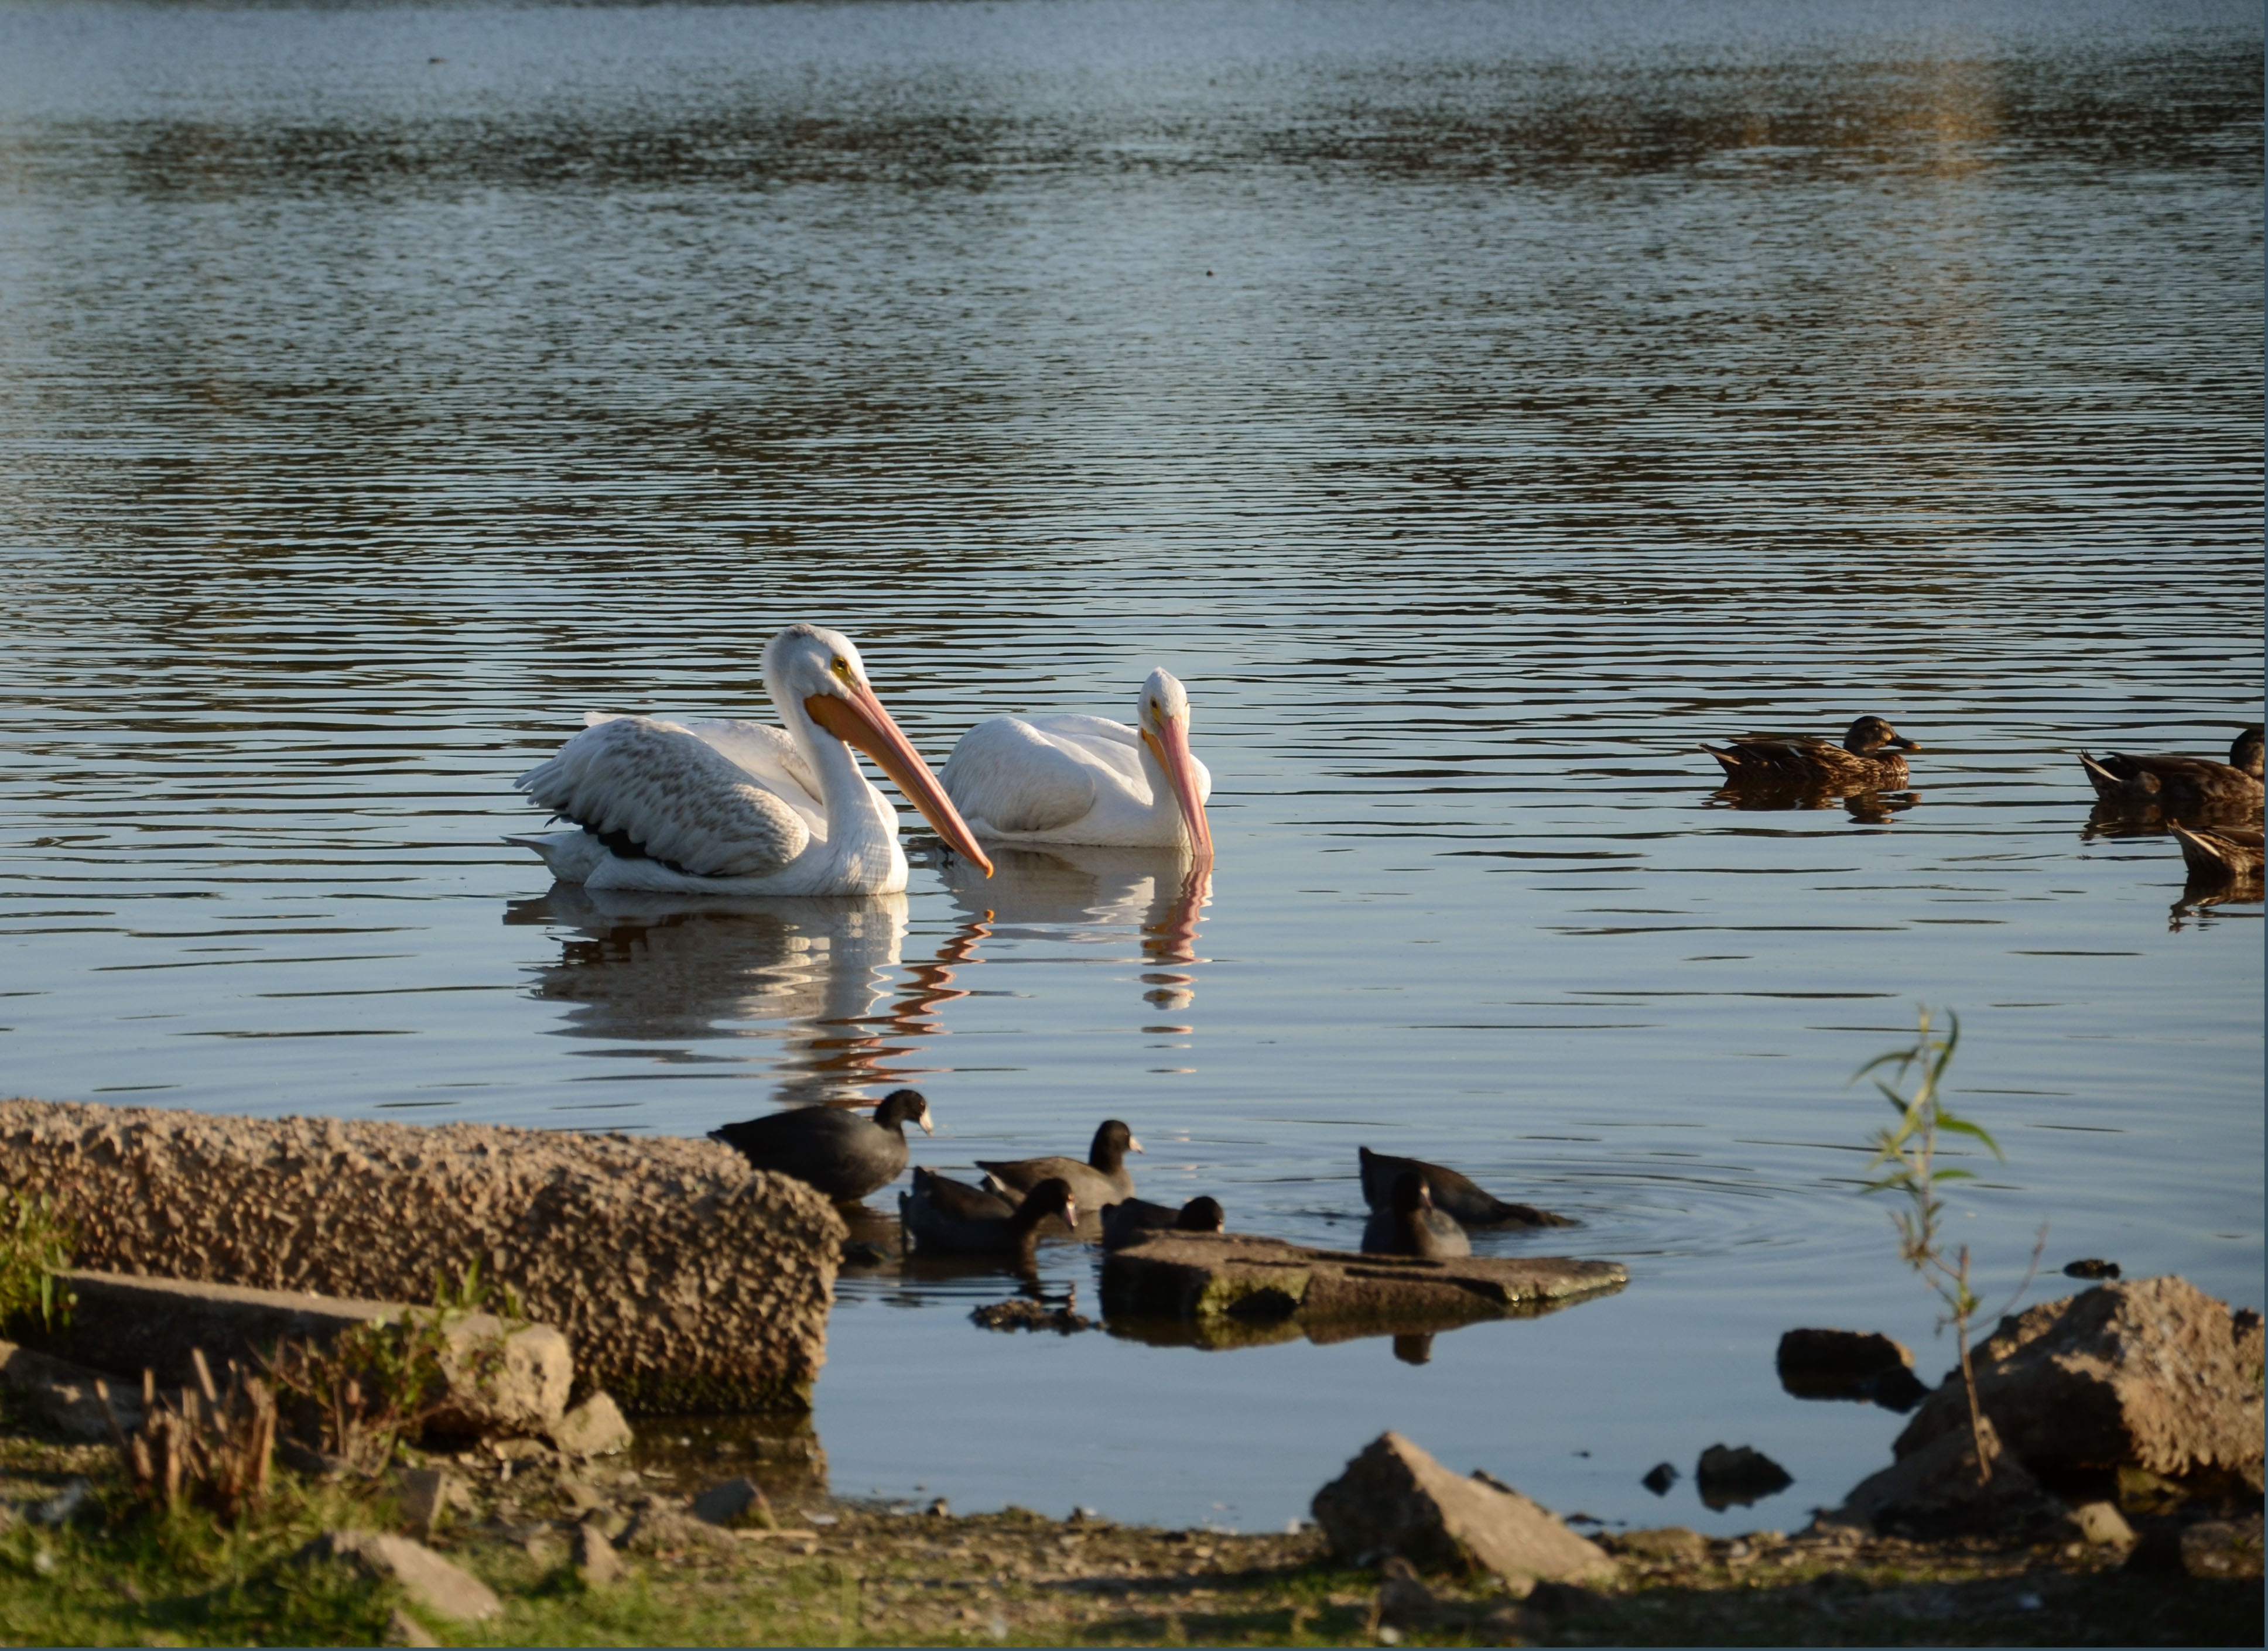
sea, water, nature, bird, shore, lake, pelican, wildlife, reflection, beak, fauna, birds, feathers, wetland, waterfowl, pelicans, water bird, white bird